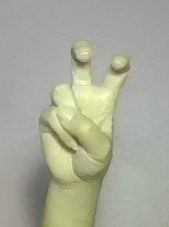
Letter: toot